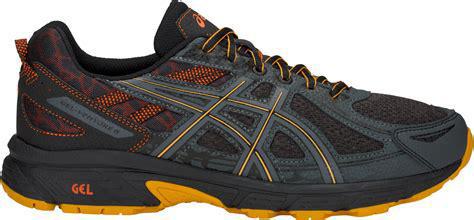
Brand: Asics
Model: Gel Venture 6